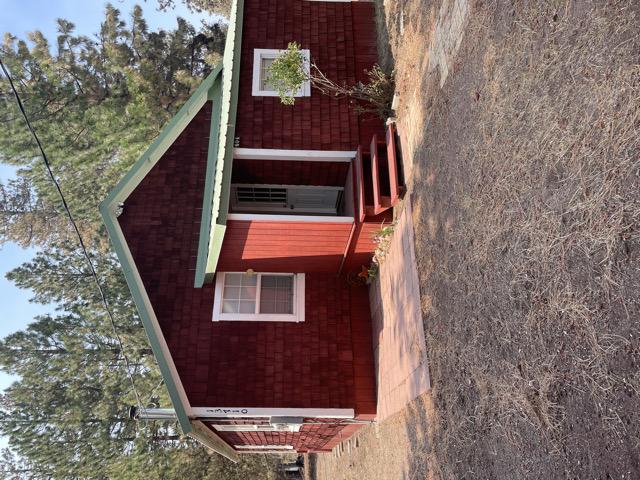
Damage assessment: no_damage